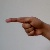
The image shows a hand gesture representing the letter 'G' in Indian Sign Language.